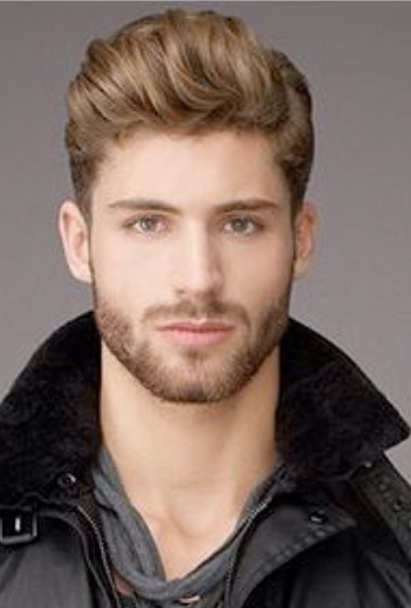
Gender: men